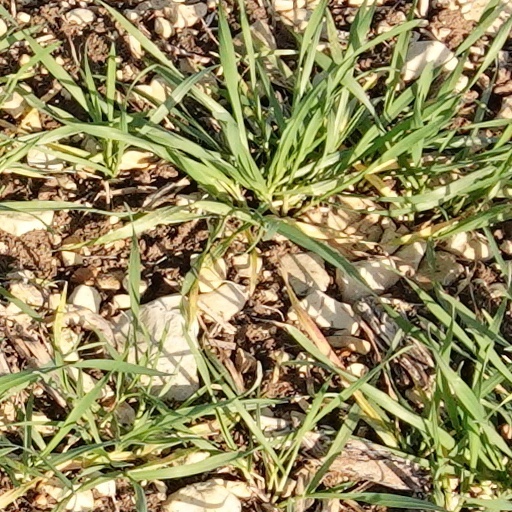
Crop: wheat